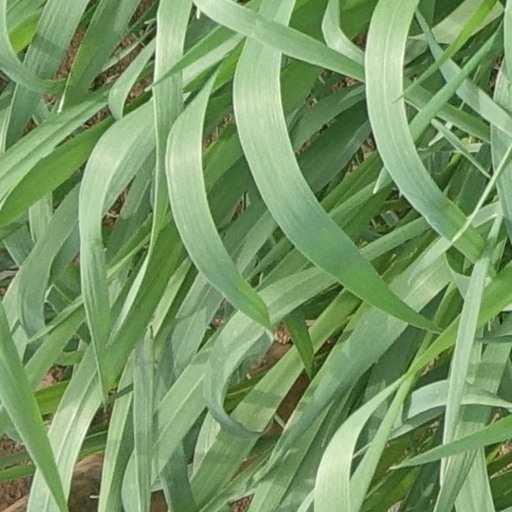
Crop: wheat